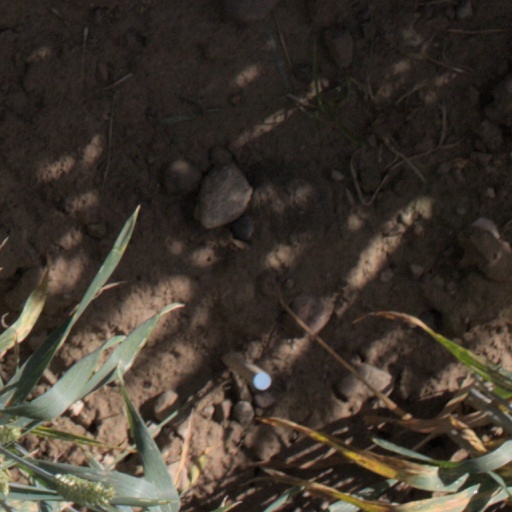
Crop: wheat